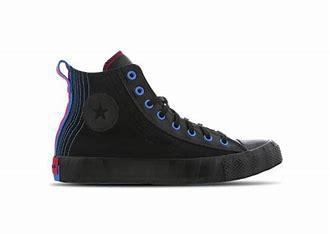
Brand: Converse
Model: UNT1TL3D